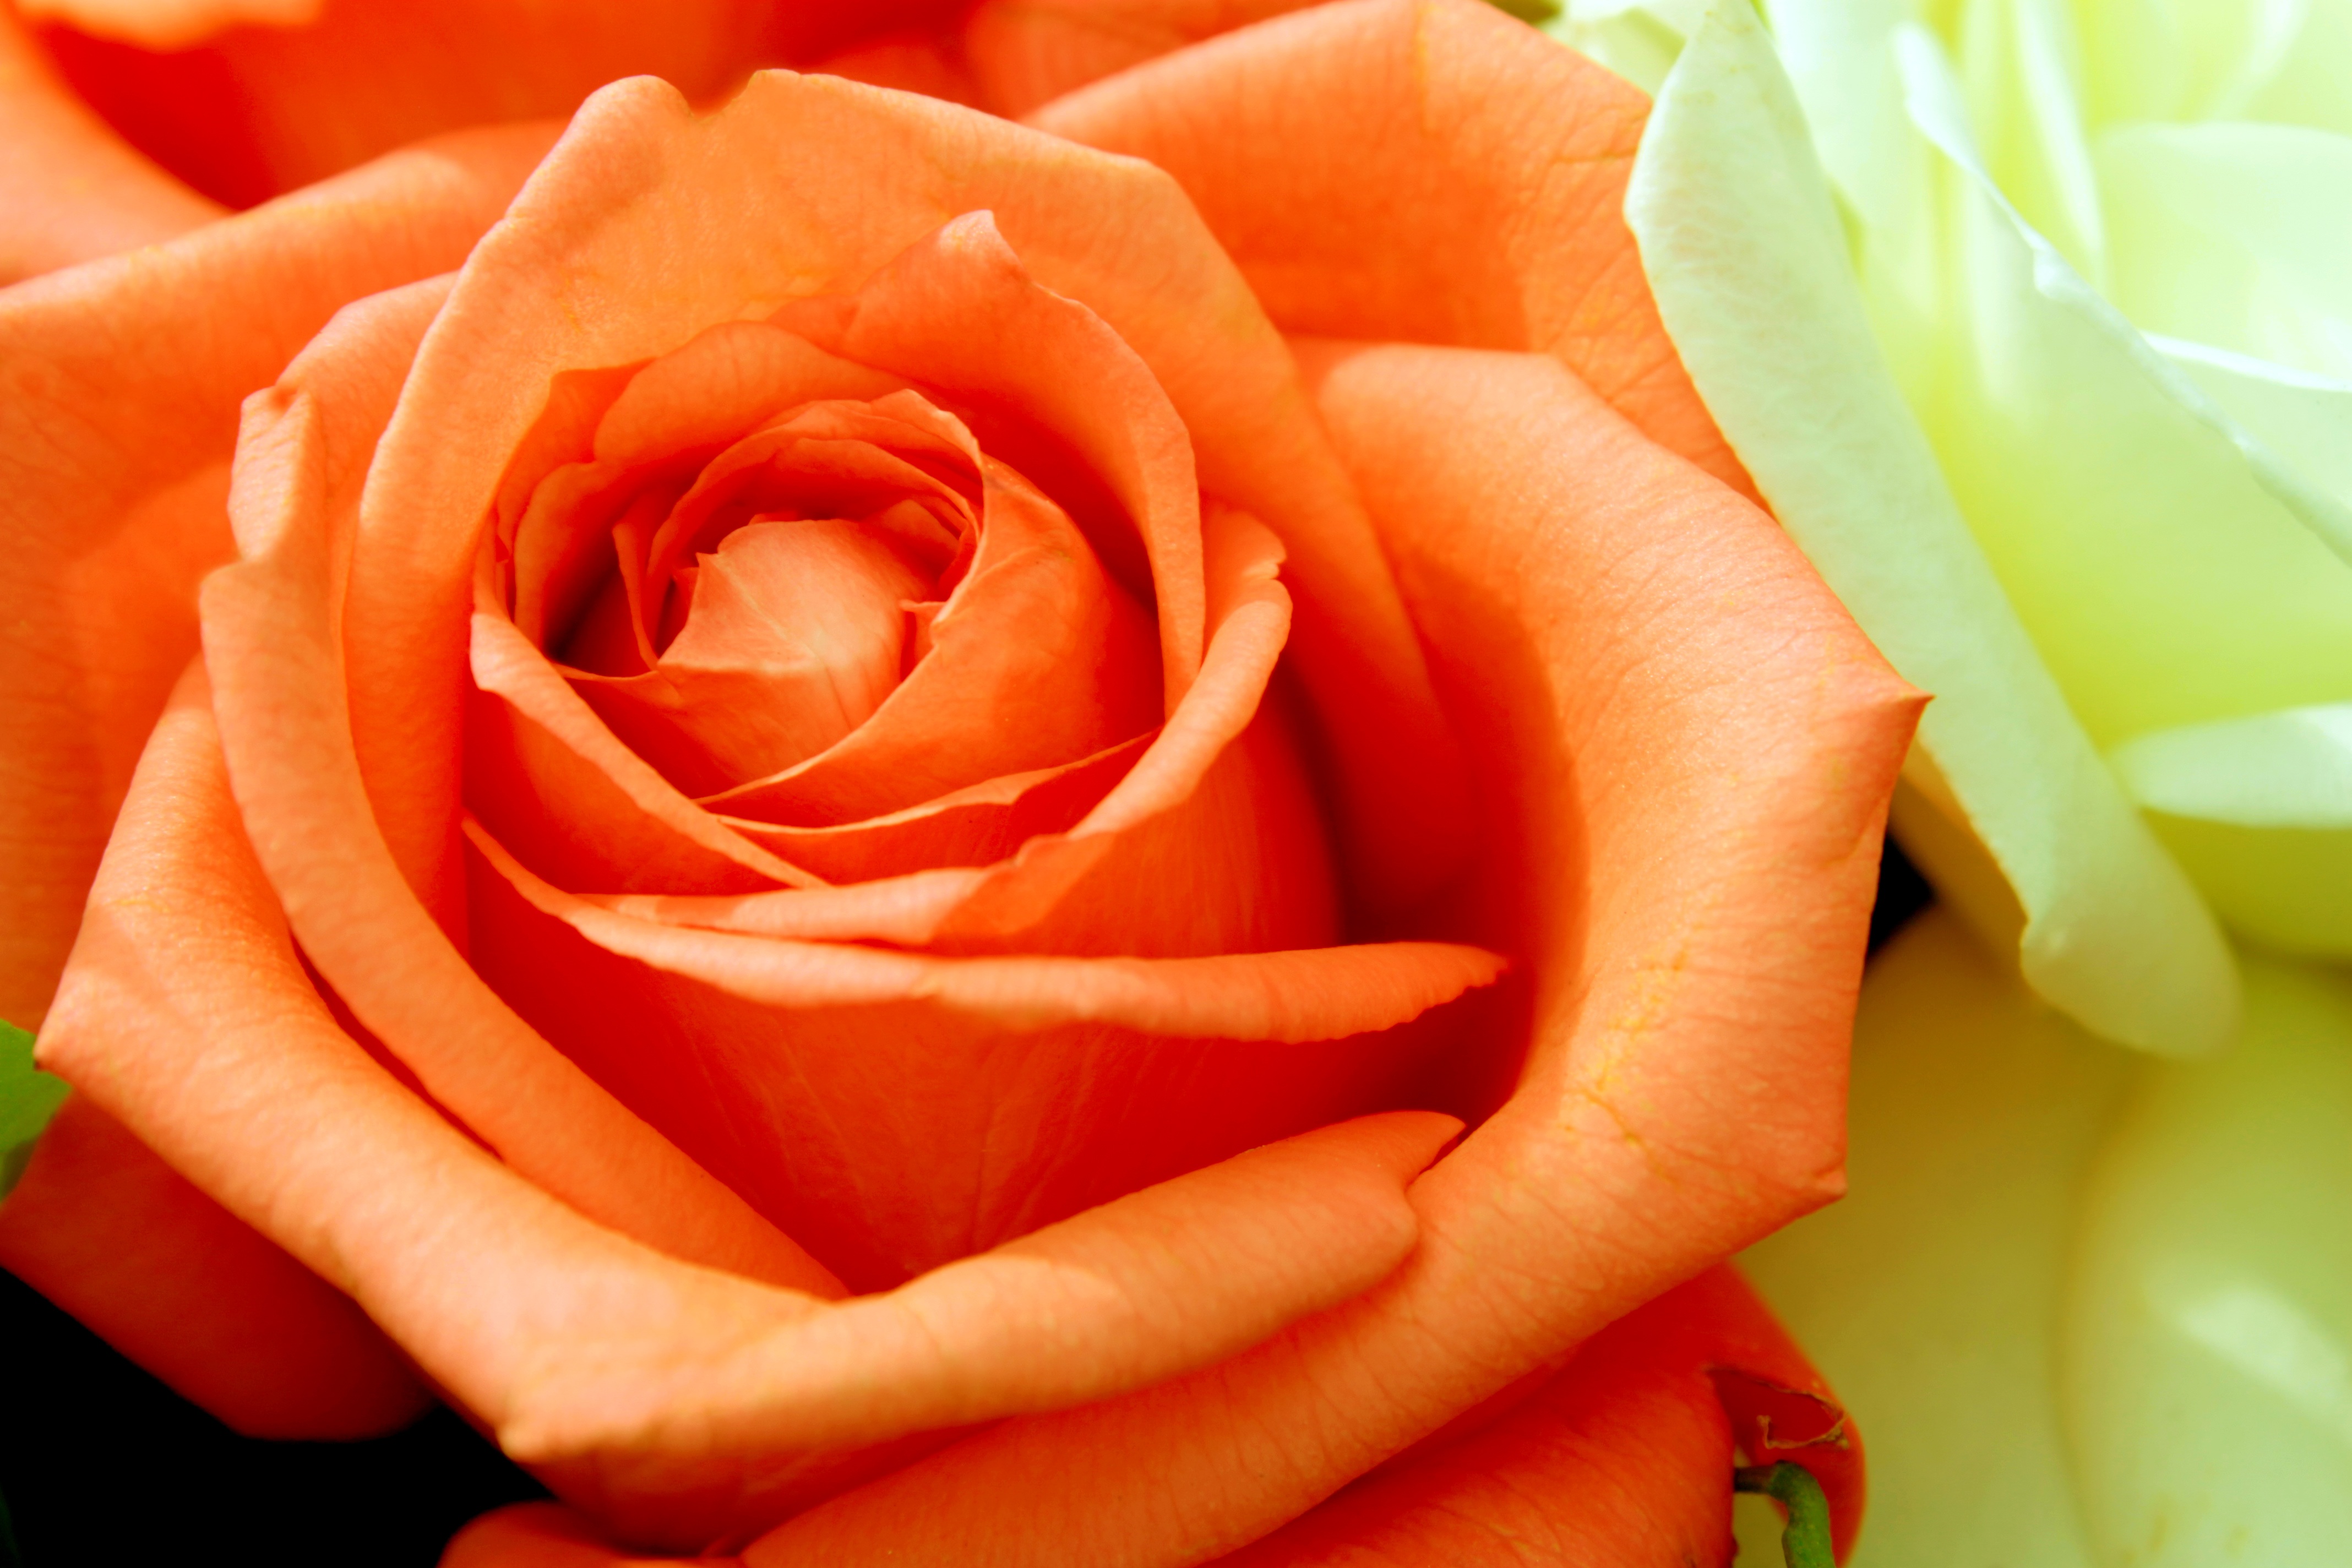
nature, plant, flower, petal, rose, yellow, garden, close up, rosa, macro photography, flowering plant, garden roses, rose family, pink tea, land plant